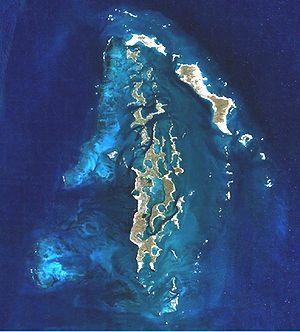
Les îles Montebello sont un archipel d'environ 174 îles à 130 km de la côte du Pilbara, au nord-ouest de l'Australie. Montebello signifie beau mont en italien.